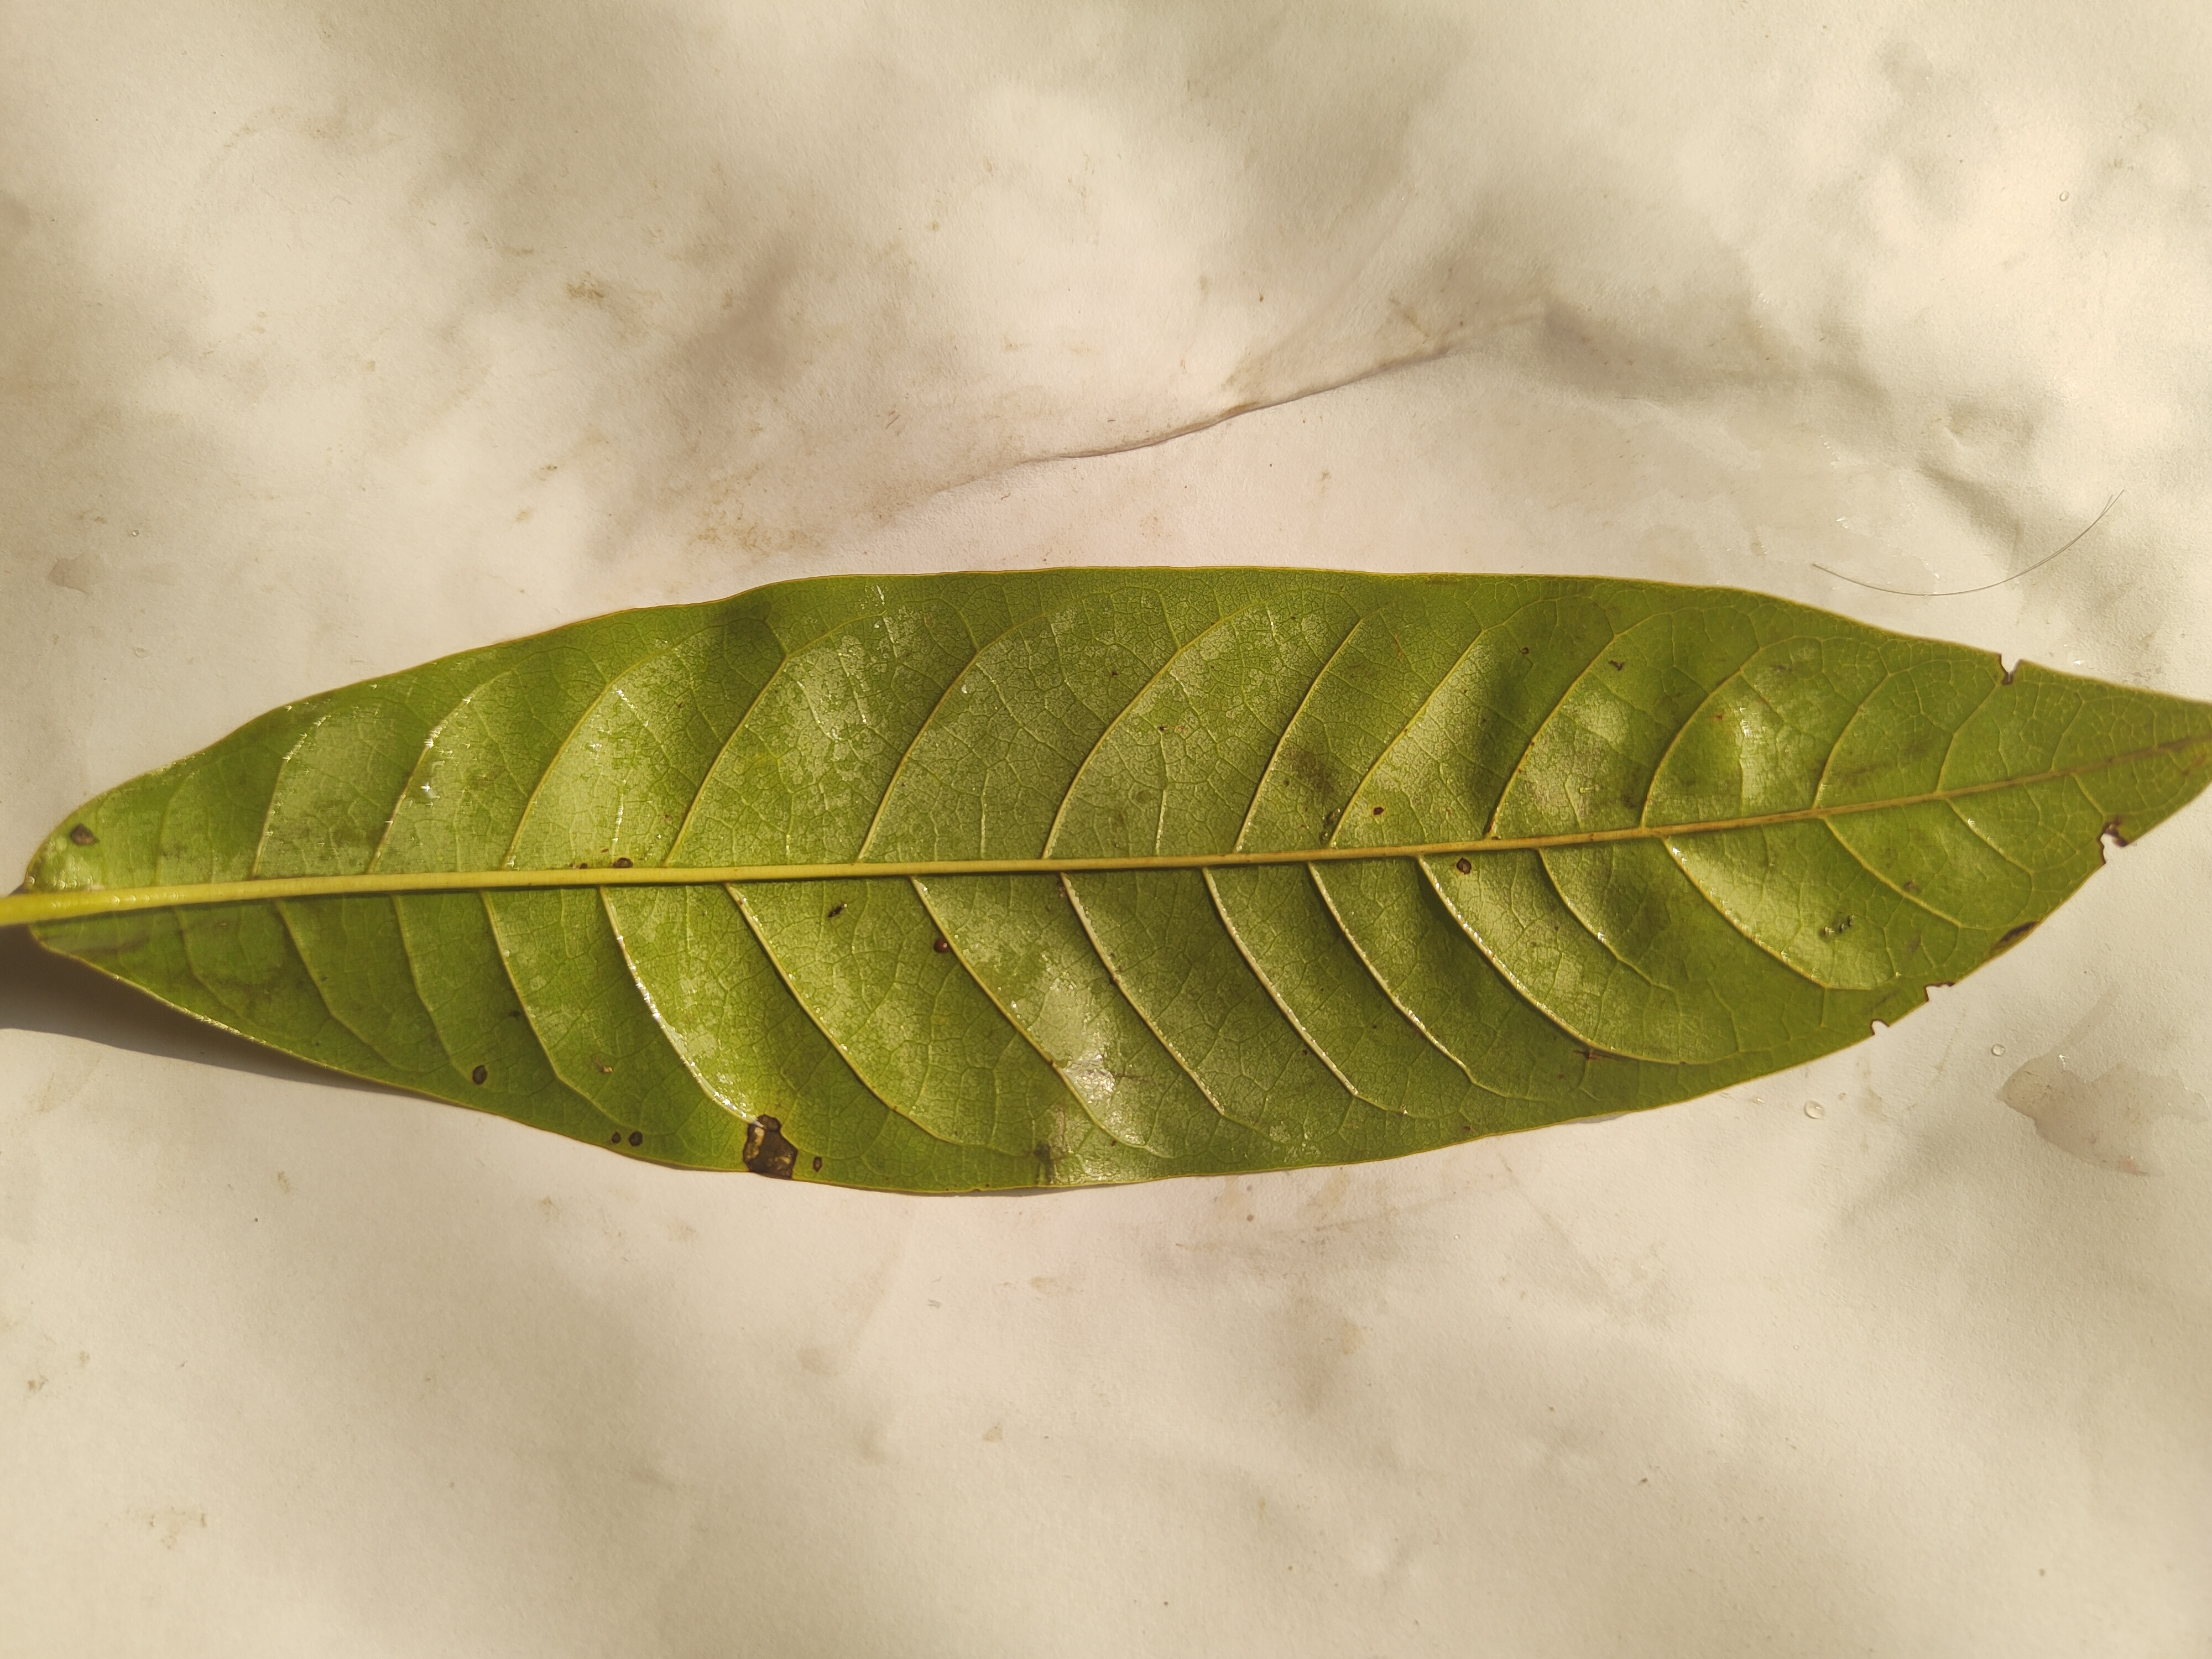
Leaf variety: Custard Apple